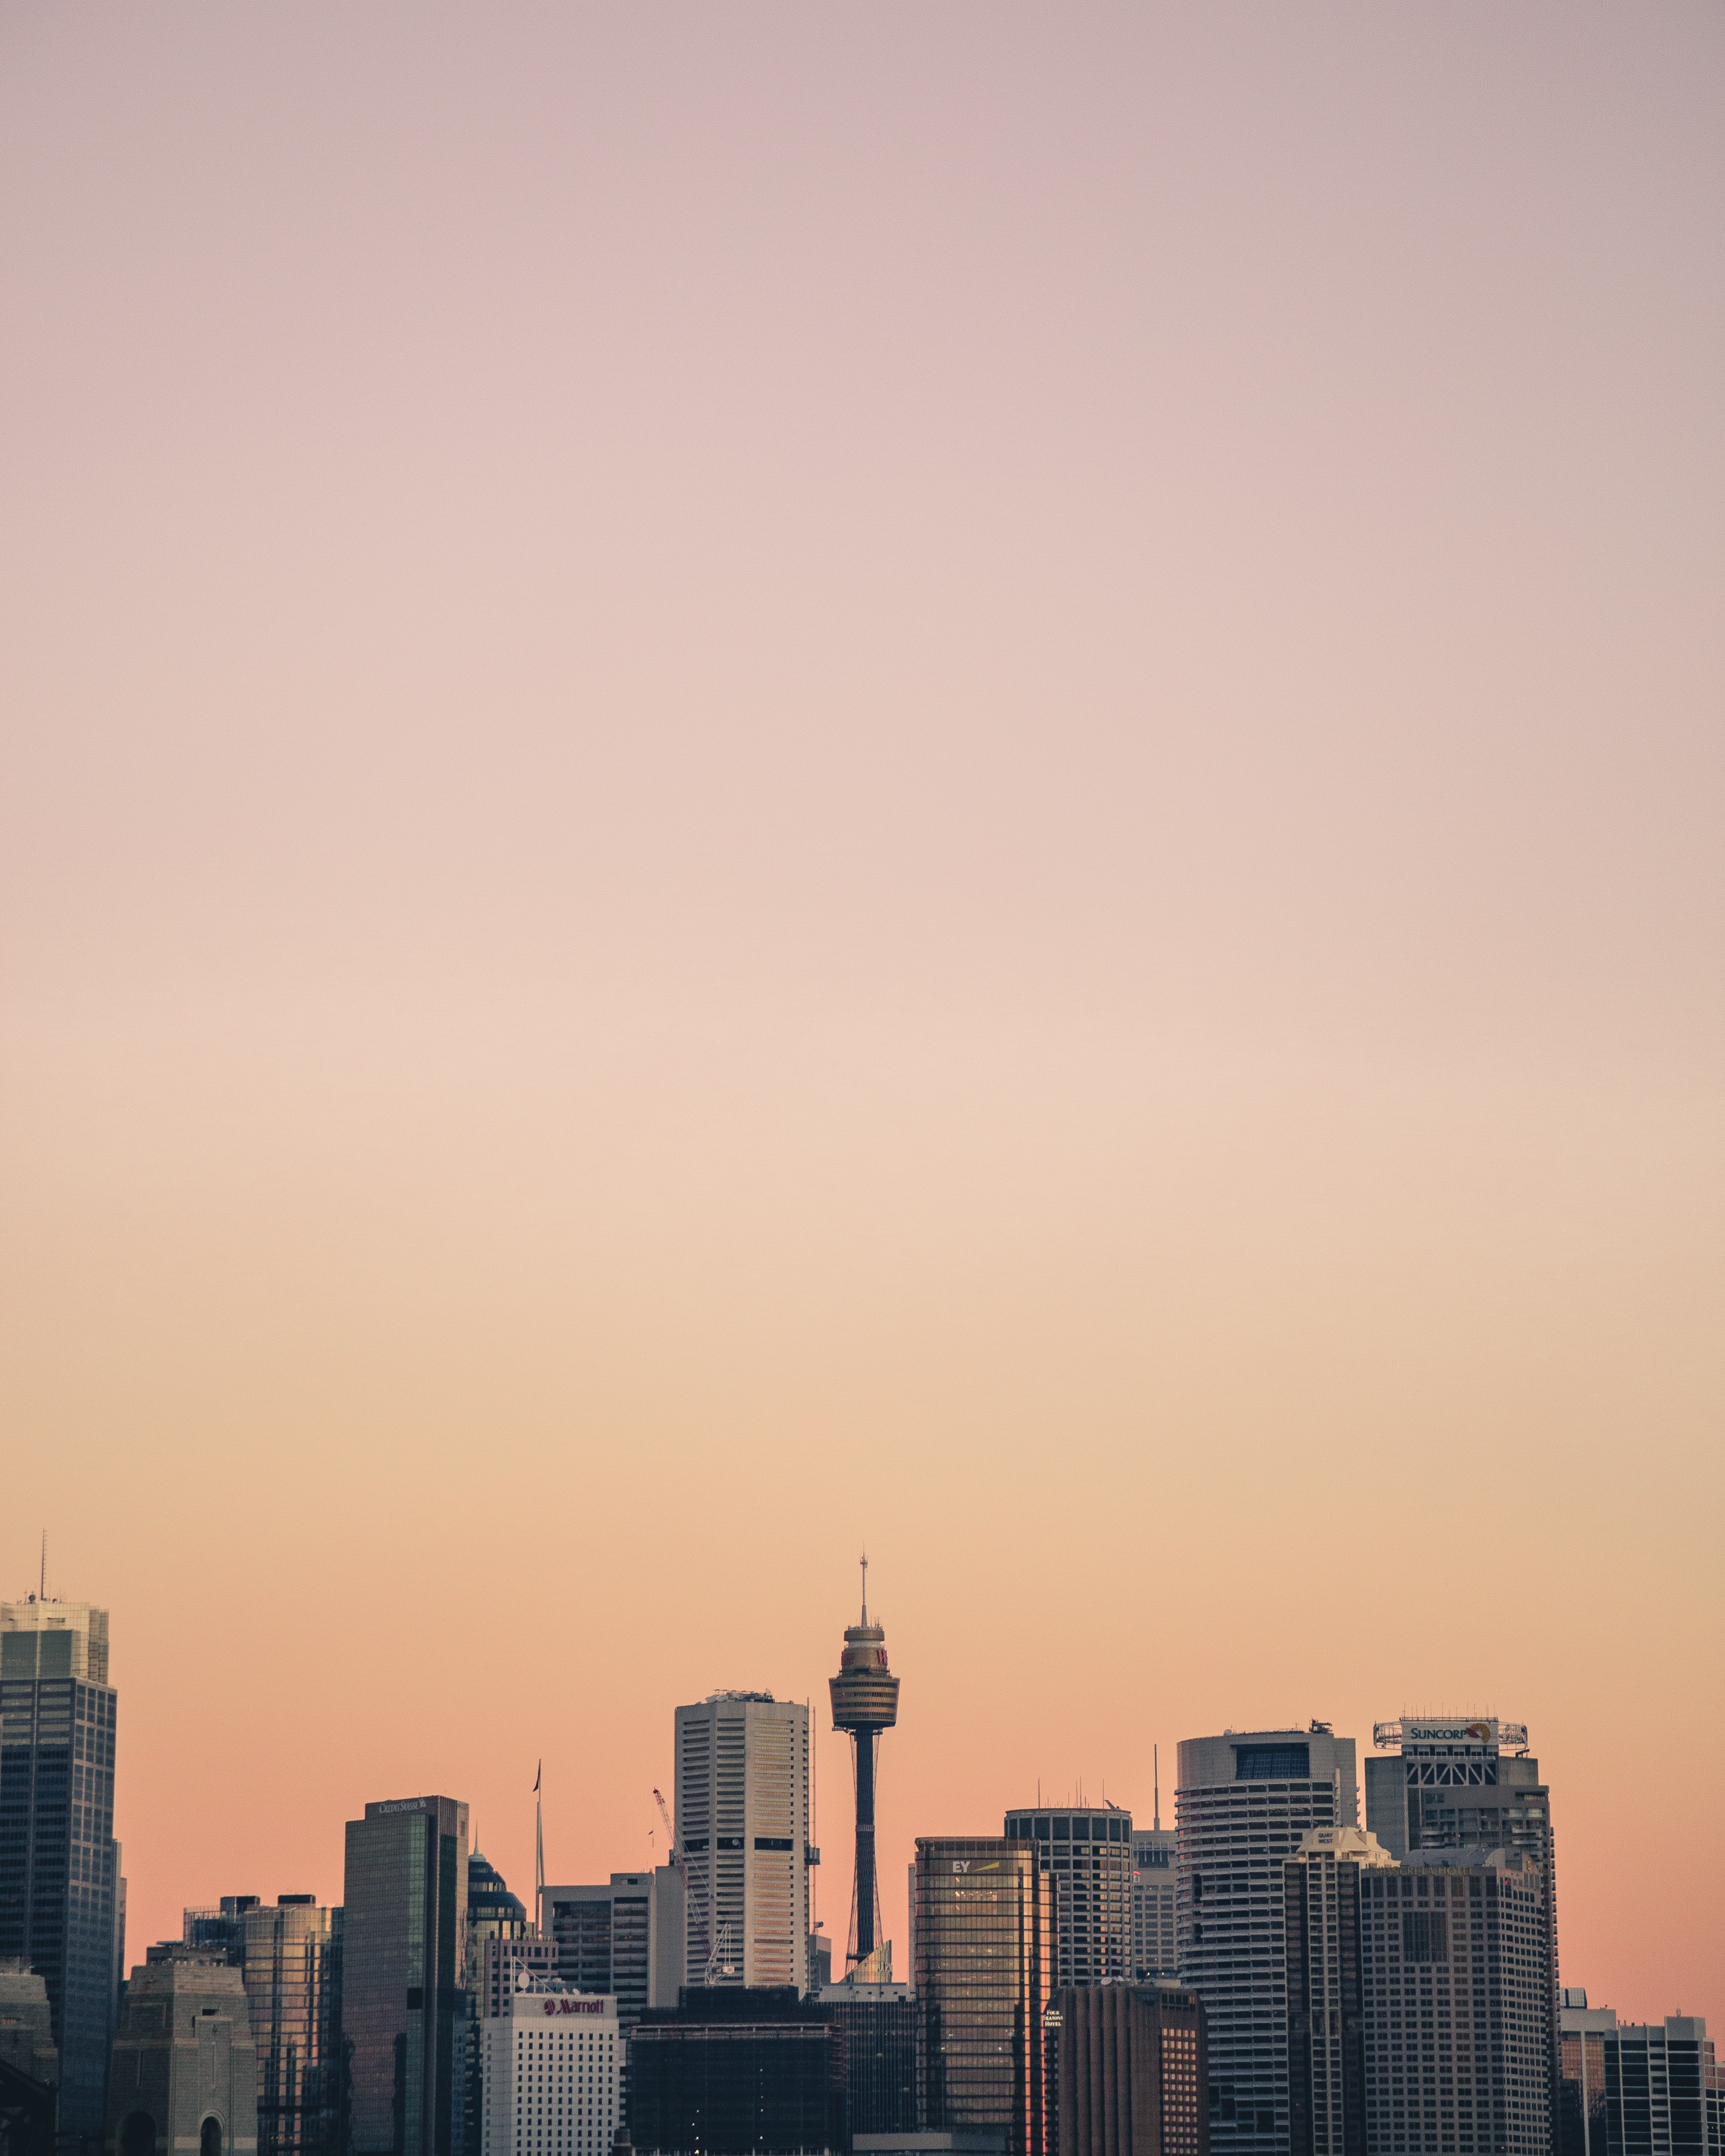
horizon, cloud, sky, sunrise, sunset, skyline, morning, building, dawn, city, atmosphere, skyscraper, cityscape, downtown, dusk, daytime, evening, tower, tower block, metropolis, afterglow, meteorological phenomenon, urban area, metropolitan area